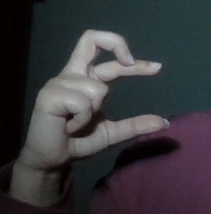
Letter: thal